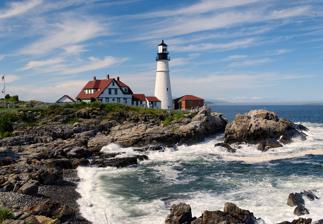
Building: Little Mark Island Monument
Country: United States of America
Year built: 1827
United States historic place Little Mark Island Monument U.S. National Register of Historic Places Show map of Maine Show map of the United States Location Casco Bay , 1.3 miles (2.1 km) southwest of Bailey Island , Harpswell, Maine Coordinates 43°42′33″N 70°1′53″W / 43.70917°N 70.03139°W / 43.70917; -70.03139 Built 1827 ( 1827 ) NRHP reference No. 16000338 Added to NRHP June 7, 2016 The Little Mark Island Monument is a historic day beacon and shipwreck refuge on Little Mark Island in northern Casco Bay off the southern coast of the United States state of Maine .  The monument, a pyramidal stone structure built in 1827, is one of only three such structures ever built in the state, and is now topped by a beacon light.  It is owned and managed by the United States Coast Guard , and is an active aid to navigation .  It was listed on the National Register of Historic Places in 2016. Description and history Little Mark Island is an island about 1 acre (0.40 ha) in size, and is located in northern Casco Bay, south of Haskell Island and west of the southern tip of Bailey Island.  The island is roughly lozenge-shaped, and is devoid of trees.  Its high point, near the center, rises to about 40 feet (12 m) above mean sea level, and is where the monument is located.  The monument is a stone structure in the shape of a slender square pyramid, with a total height of 50 feet (15 m) and walls that are 18 feet (5.5 m) long at the base and 4 feet 6 inches (1.37 m) at the top.  It appears to have been built from rock quarried on the island.  The monument is marked with vertical black stripes on each face.  A steel ladder is mounted on the south side, and the west side has an open entrance into the structure's interior.  The interior consists of an open chamber which rises to the top of the monument, and was probably originally open at the top, intended to act as a chimney flue.  The top has since been closed off by a concrete cap.  The only fixtures in the interior are a box housing equipment for operating the marine beacon mounted on top of the concrete cap.  The beacon is powered by batteries, which are recharged by solar panels mounted on a concrete pad just outside the monument. The monument was built in 1827, and was a functional replica of a similar structure built in 1811 at Cape Elizabeth , a location now occupied by the Cape Elizabeth Lights .  A similar monument was built on Stage Island in 1823 off Biddeford , which also serves today as an aid to navigation.  When built, the interior would have been stocked with supplies usable by shipwreck victims who might seek refuge on the island.  The light was installed on the tower in 1927.  It is a white light, flashing for 0.4 seconds once every four seconds. See also National Register of Historic Places listings in Cumberland County, Maine References